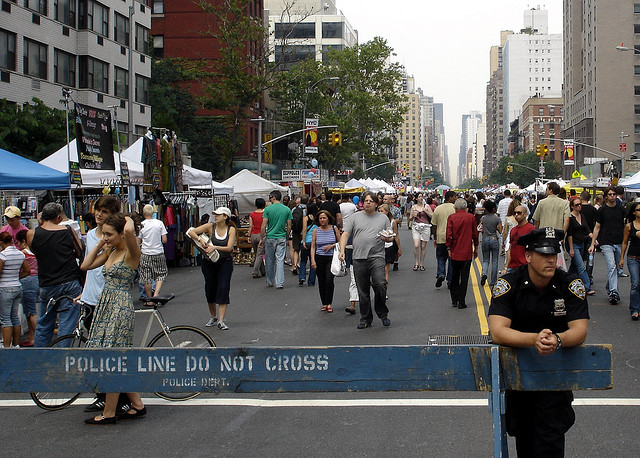
user: Given an image and a question. Answer the question in a short answer. Question: What are the buildings called? Short Answer:
assistant: skyscraper